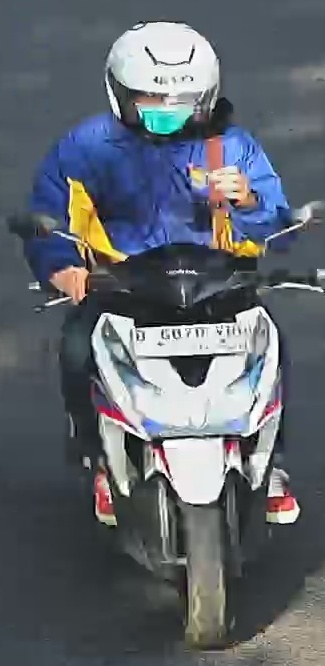
person-with-helmet: 1
person-without-helmet: 0